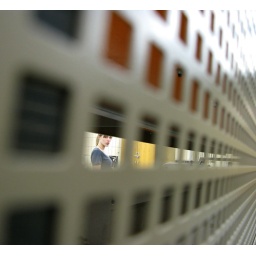
girl in the machine